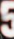
Number: 5